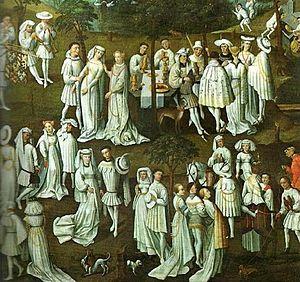
Détail. Dans les jardins du château de Hesdin en 1432 (Fêtes données à l'occasion du mariage de son chambellan André de Toulongeon) copie du 16e